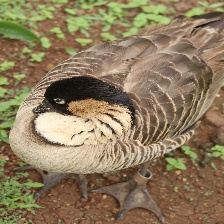
Species: HAWAIIAN GOOSE
Scientific name: BRANTA SANDVICENSIS
ImageNet parent category: goose